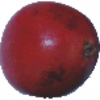
Label: pomegranate